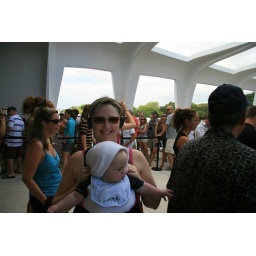
Someone lost Fletcher's hat so a cranium towel substitute was in order. Then we found it again. Honest Americans...